List of Billboard number-one country songs of 2015

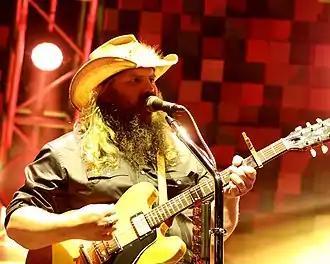
Chris Stapleton's "Tennessee Whiskey" went straight to number one after an acclaimed awards show performance.

Hot Country Songs and Country Airplay are charts that rank the top-performing country music songs in the United States, published by "Billboard" magazine. Hot Country Songs ranks songs based on digital downloads, streaming, and airplay, not only from country stations but from stations of all formats, a methodology introduced in 2012. Country Airplay, which was published for the first time in 2012, is based solely on country radio airplay, a methodology which had previously been used for several decades for Hot Country Songs. In 2015, 10 different songs topped the Hot Country Songs chart and 39 different songs topped Country Airplay in 52 issues of the magazine.